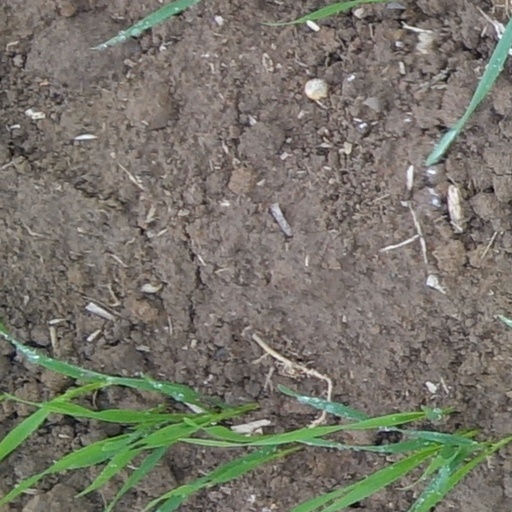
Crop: wheat